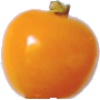
Label: Physalis 1